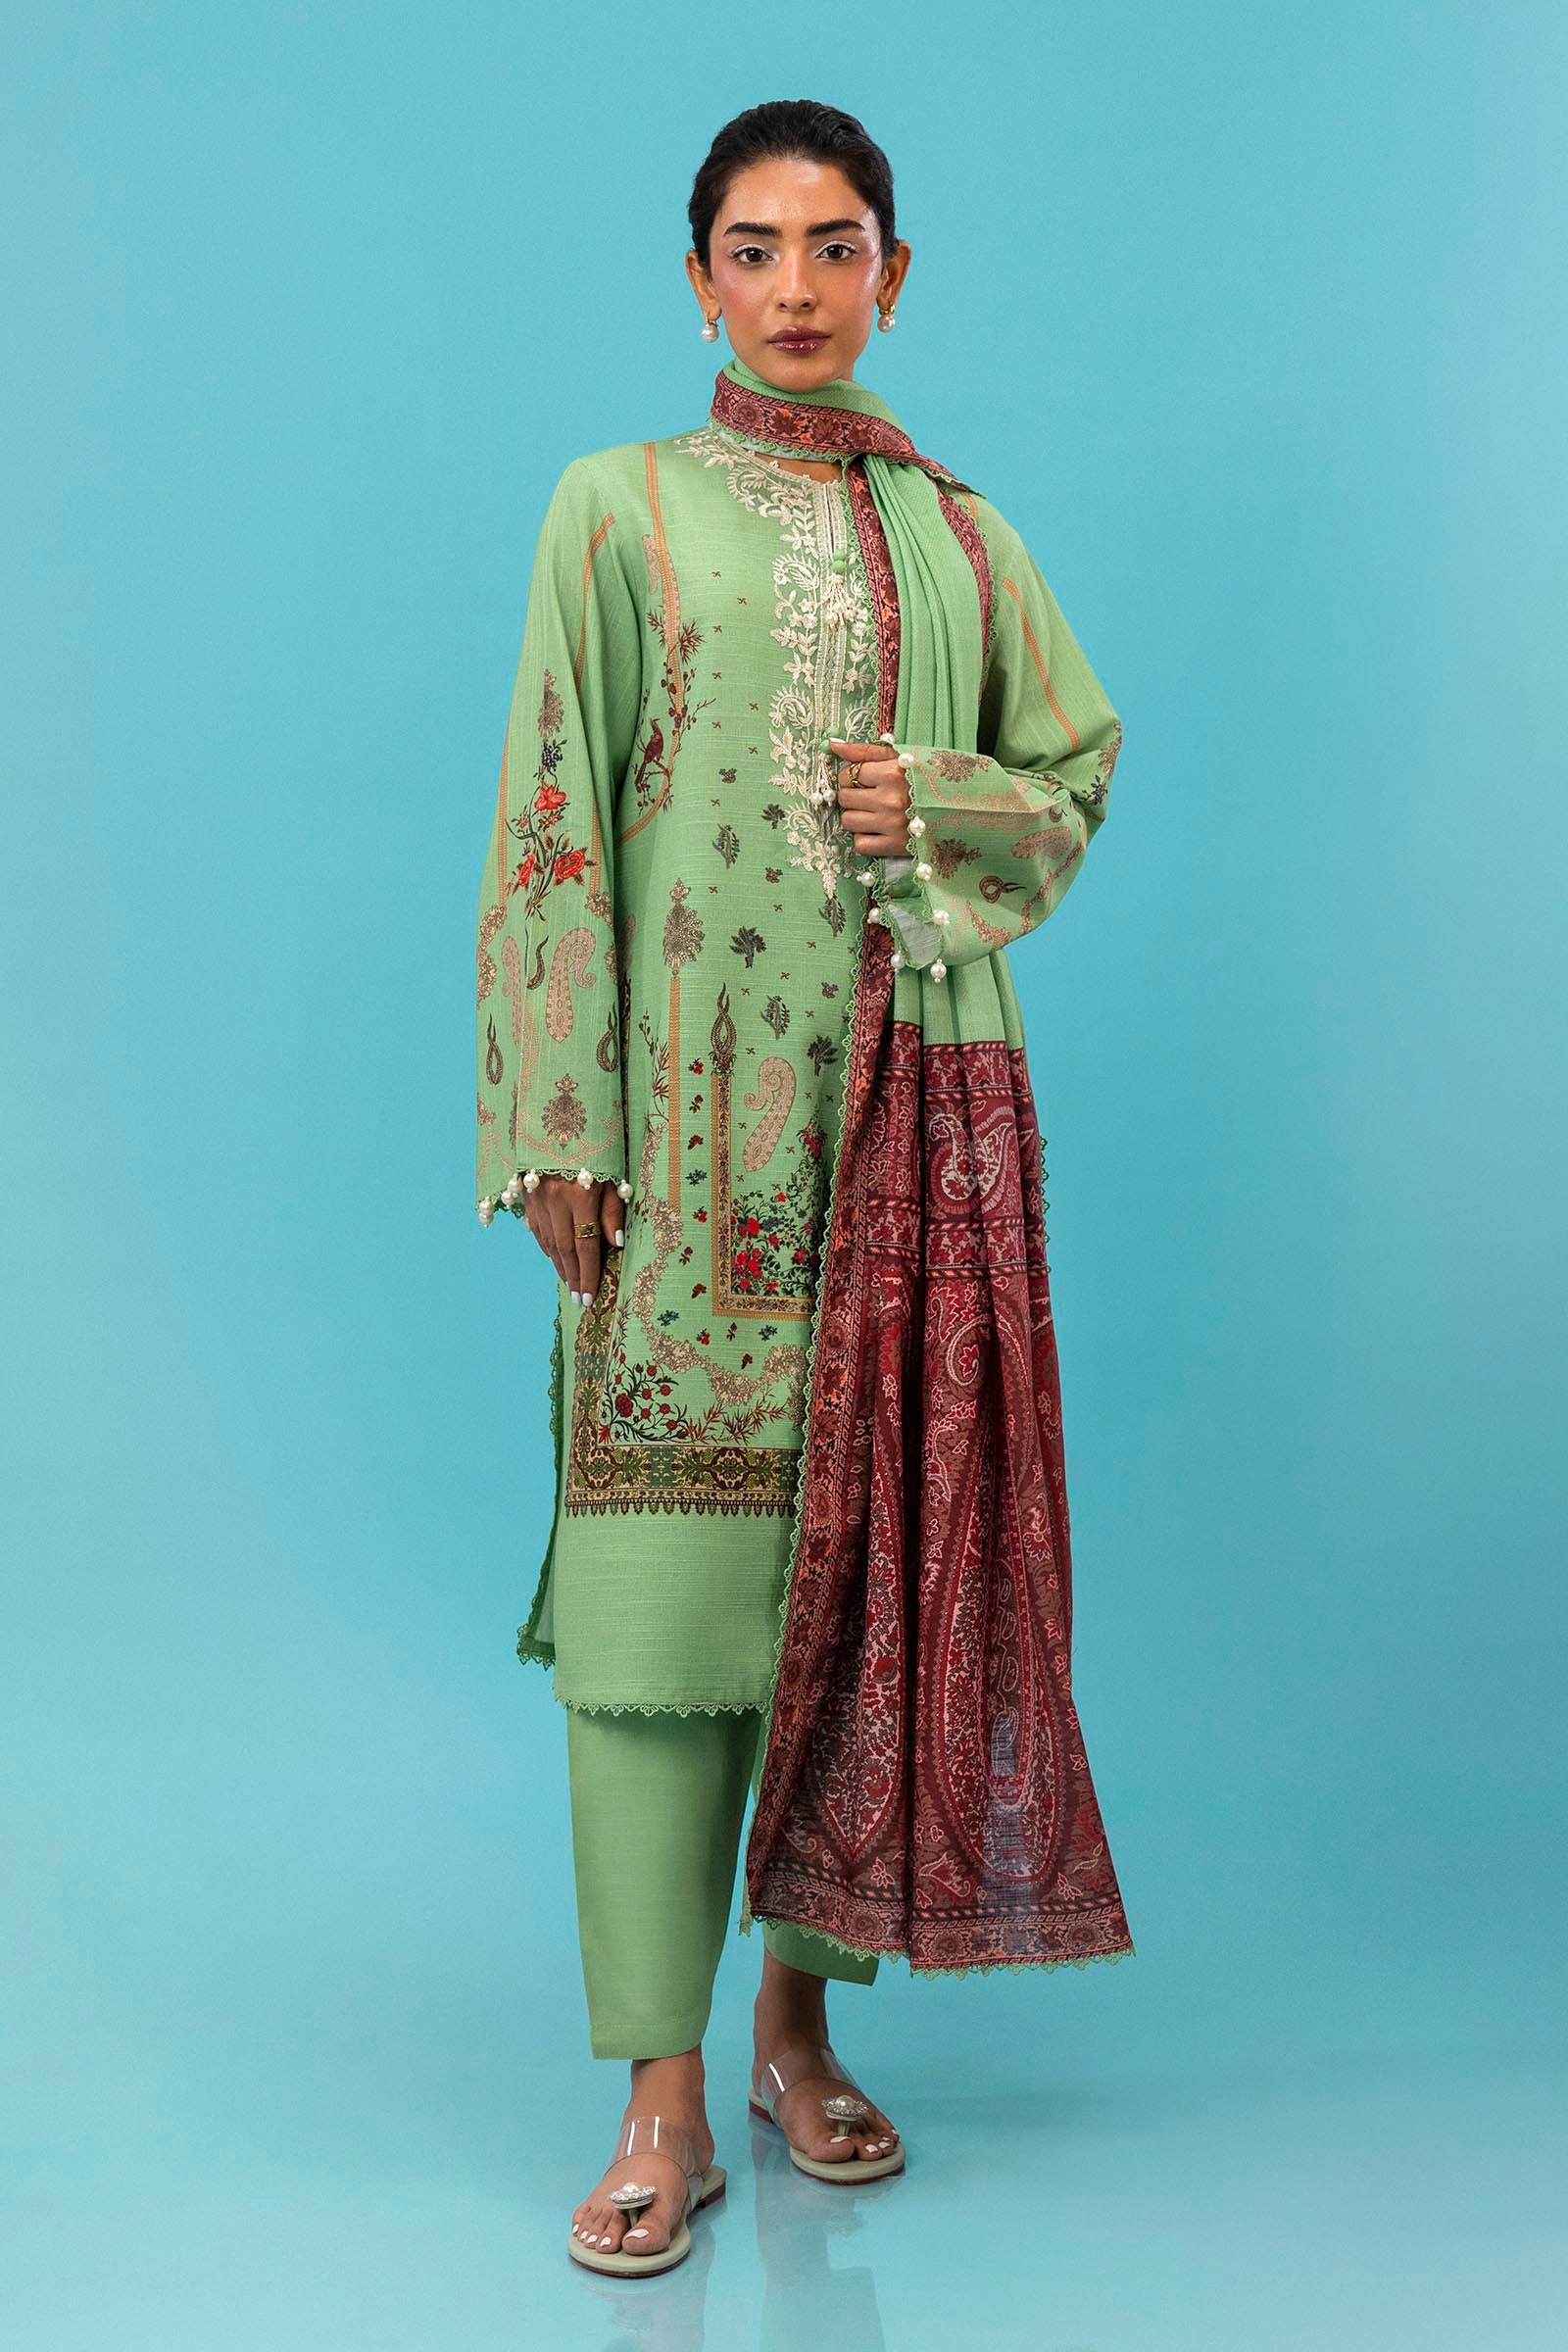
green multi embroidered salwar suit